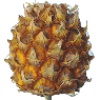
Label: pineapple_mini